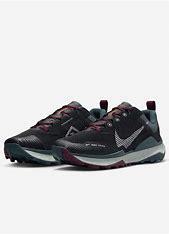
Brand: Nike
Model: Wildhorse 8